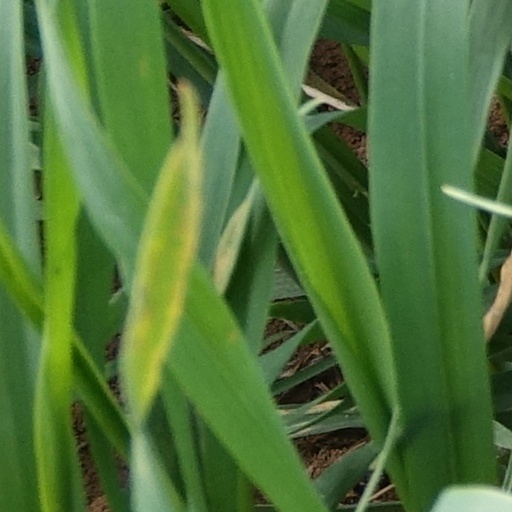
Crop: wheat